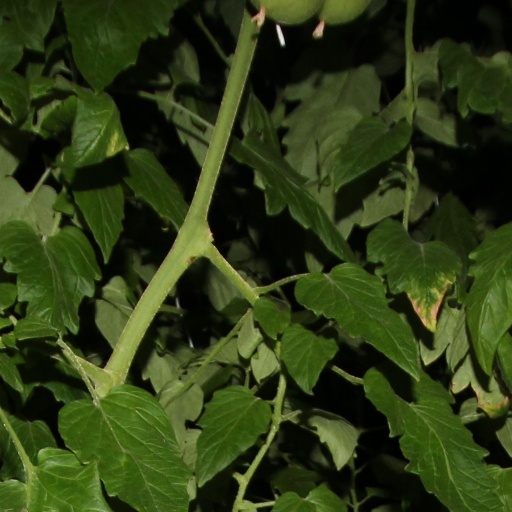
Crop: tomato